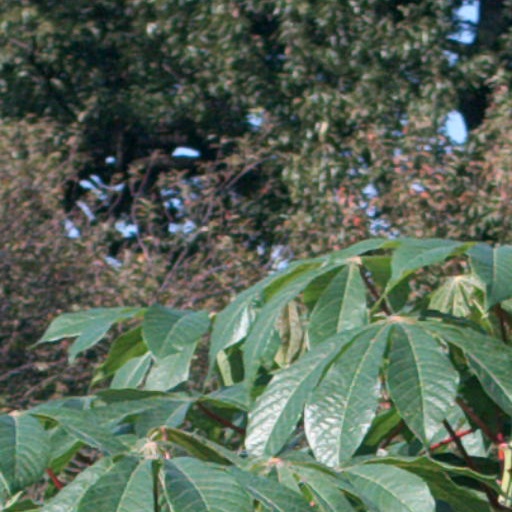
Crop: cassava